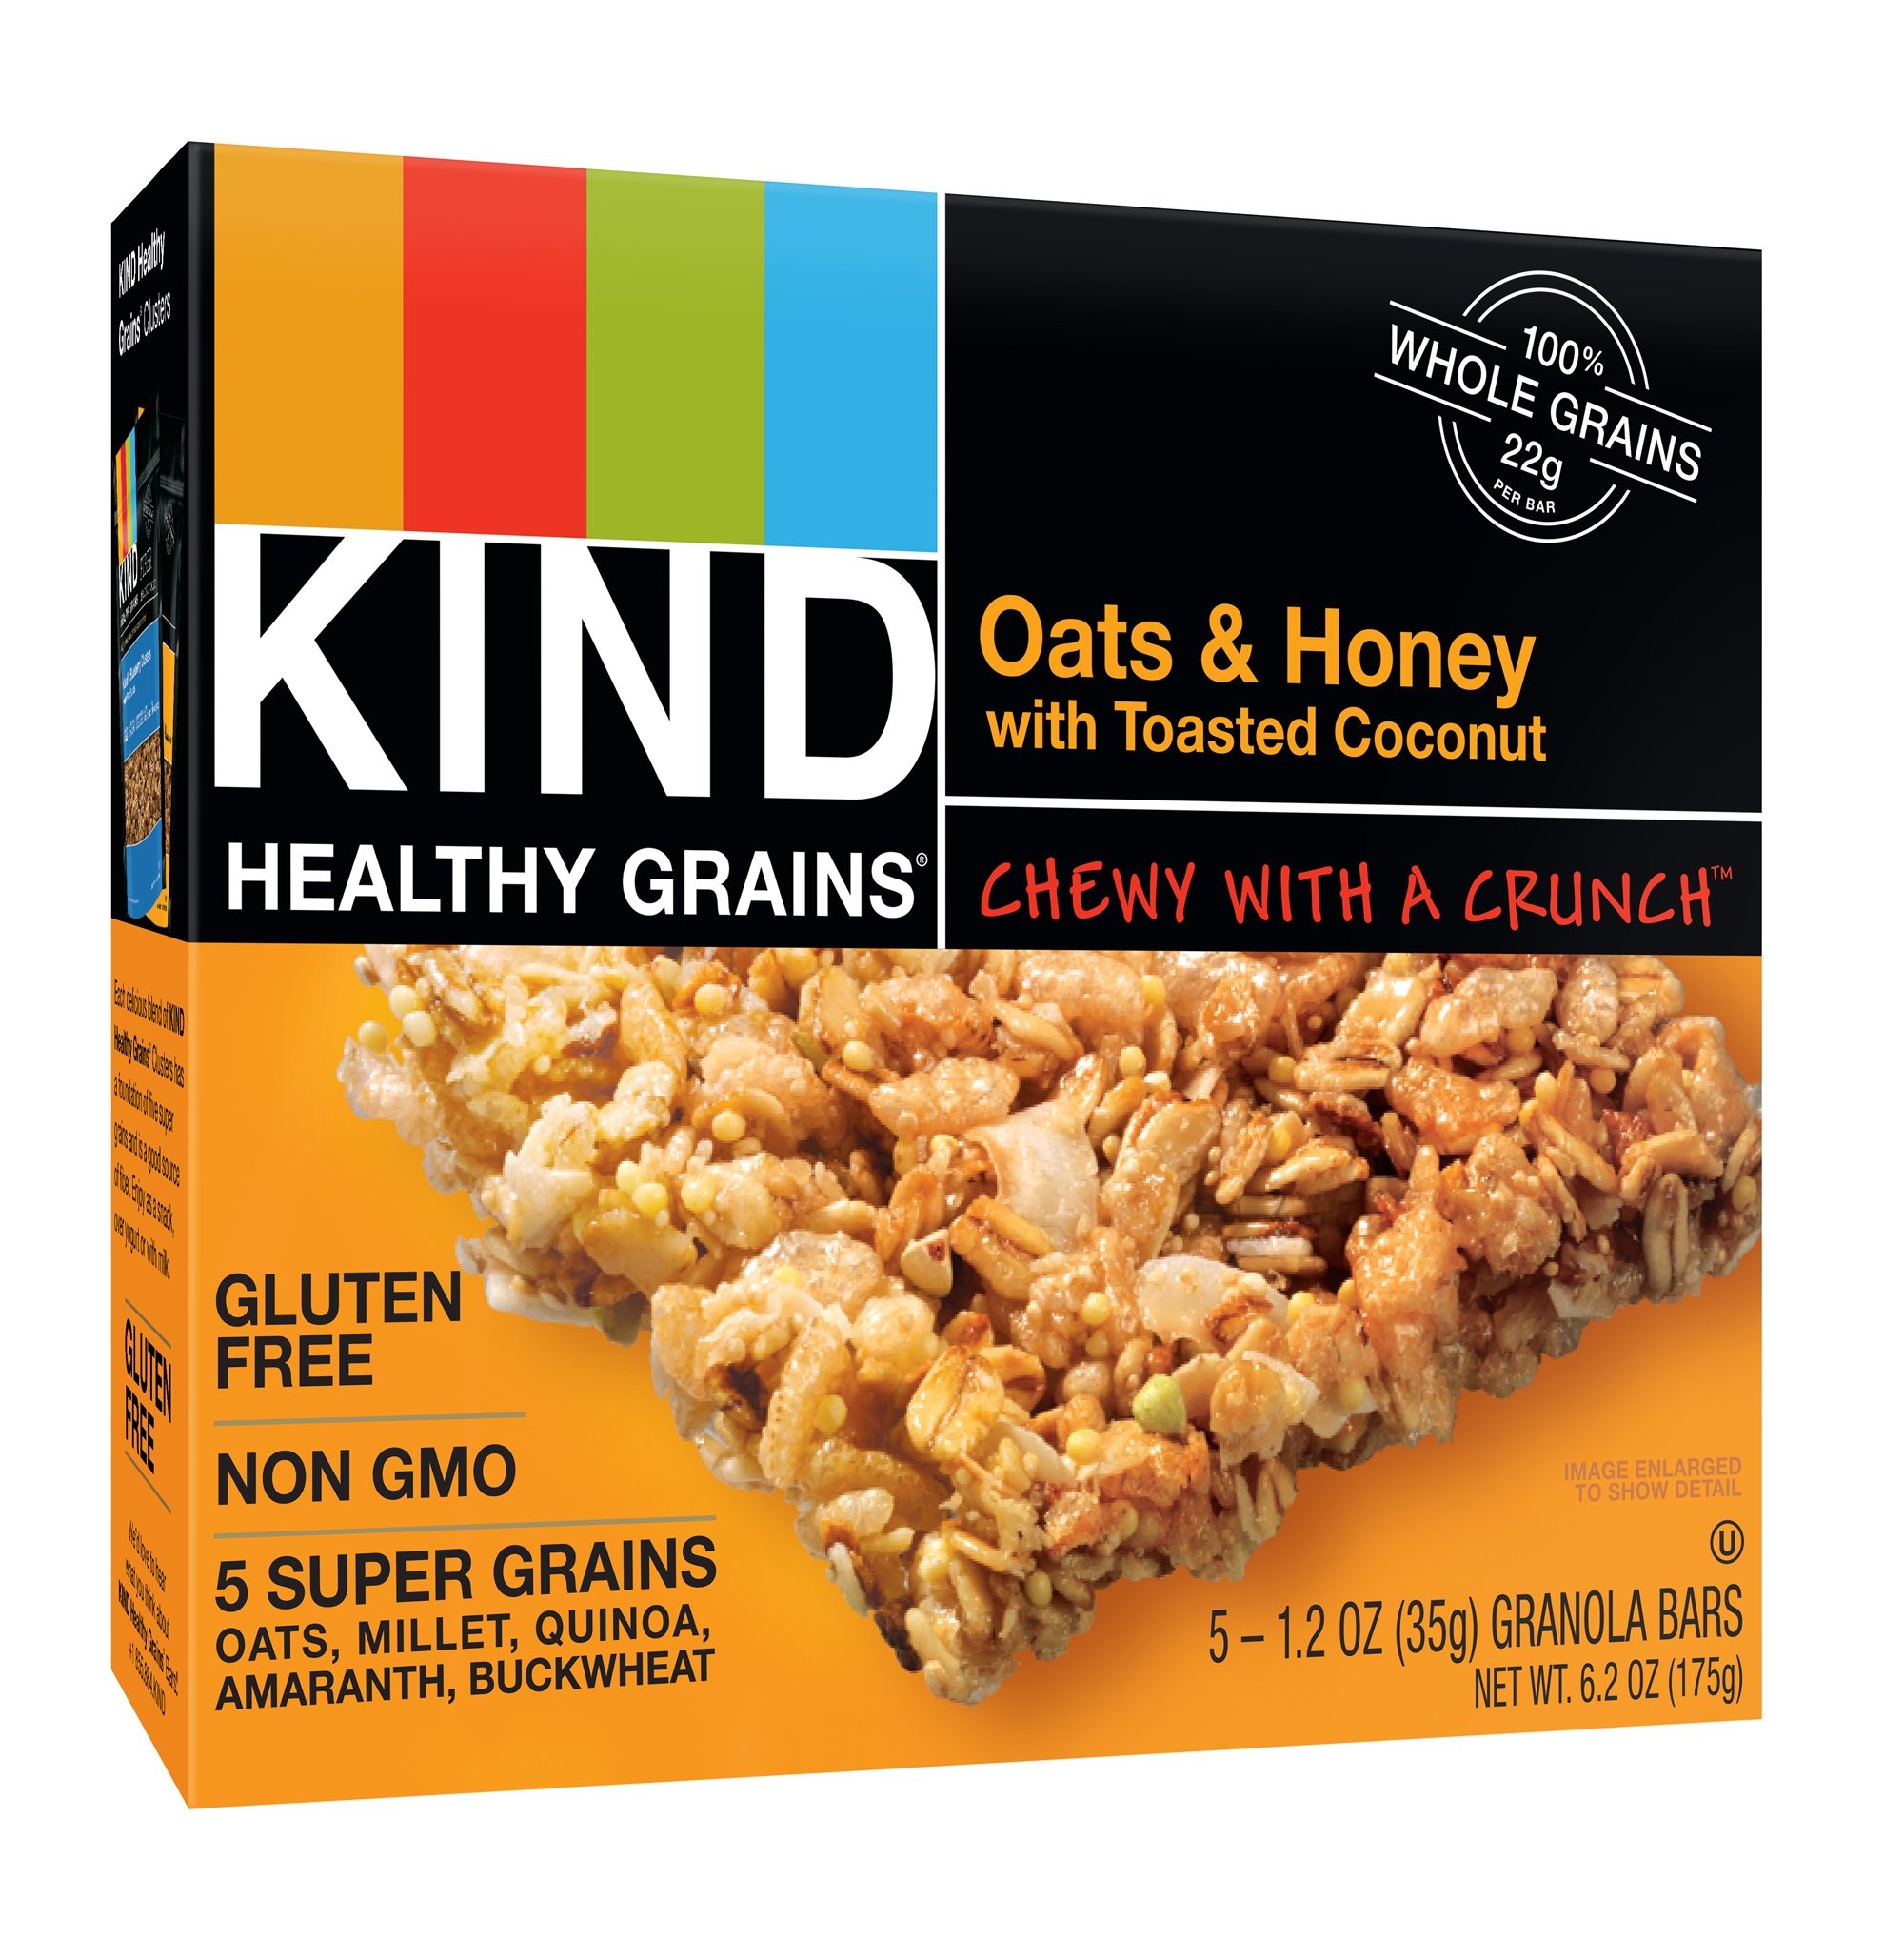
Item Name: KIND Healthy Grains Bars, Oats & Honey with Toasted Coconut, Non GMO, Gluten Free, 1.2oz, 5 Count (Pack of 3)
Bullet Point 1: Contains 15 - 1.2oz KIND Healthy Grains Bars
Bullet Point 2: We put our own healthy twist on this classic grain bar flavor: 5 super grains including oats, buckwheat, millet, amaranth, and quinoa bound together with a touch of honey and the added texture of coconut.
Bullet Point 3: 100% Whole Grains including 5 Super Grains: Oats, Millet, Buckwheat, Amaranth, Quinoa
Bullet Point 4: Gluten free, Non GMO, 0g Trans Fat, Kosher
Bullet Point 5: 100% whole grains
Value: 18.0
Unit: Ounce

Price: 9.44